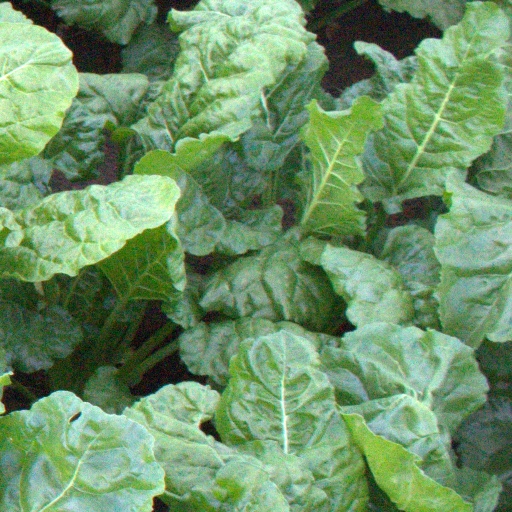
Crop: sugar beet